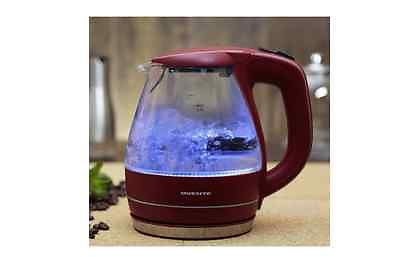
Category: kettle